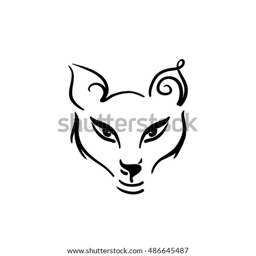
vector sketch of the animal isolated on white background .